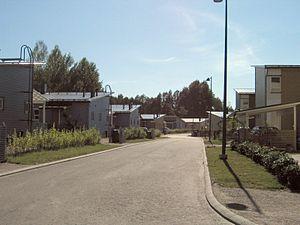
Le district de Aviapolis est un district de Vantaa, une des principales villes de l'agglomération d'Helsinki en Finlande.